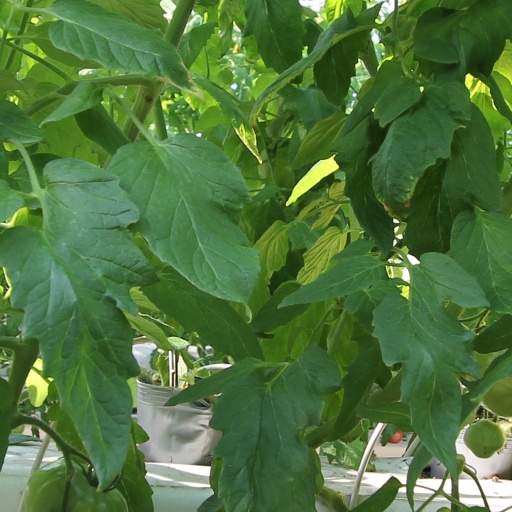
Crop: tomato